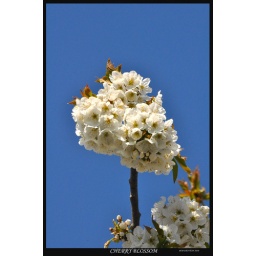
white cherry blossom (fruiting) against blue sky